Phil Rizzuto

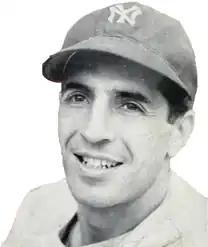
Rizzuto in 1950, the year he was named the American League's Most Valuable Player.

Rizzuto's peak as a player was 1949–50, when he was moved into the leadoff spot. In 1950, his MVP season, he hit .324 with 200 hits and 92 walks, and scored 125 runs. While leading the league in fielding percentage, Rizzuto handled 238 consecutive chances without an error, setting the single-season record for shortstops.